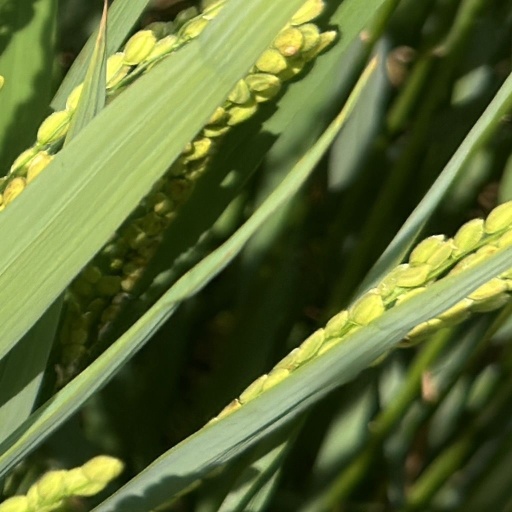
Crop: rice